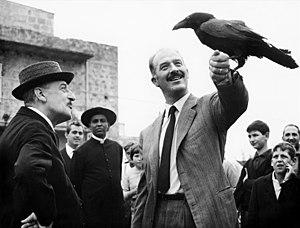
Alfredo Bini est un producteur de cinéma italien.
Des oiseaux, petits et gros ou Les Oiseaux, petits et grands est un film italien réalisé par Pier Paolo Pasolini, sorti en 1966.
100 films italiens à sauver est une initiative qui a pour finalité de mettre en avant 100 pellicules de films qui ont contribué au changement de la mémoire collective de l'Italie entre 1942 et 1978.